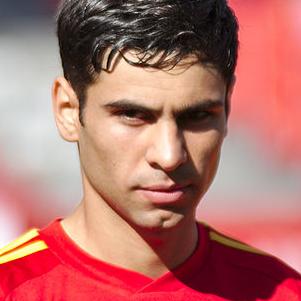
Age: 20